Game Plan (TV series)

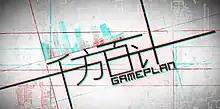

Game Plan (千方百计) is a Singaporean Chinese drama which debuted on 9 October 2012. This series was the second production by Wawa Pictures to be broadcast on MediaCorp Channel 8, the last series being ""The Oath"". It stars Christopher Lee, Jesseca Liu, Shaun Chen, Jacelyn Tay, Chen Shucheng, Lin Meijiao & Tong Bing Yu as the casts of the series.